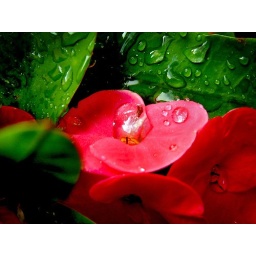
some viet flower plant in the backyard after the rainstorm